Fadhil al-Manasif

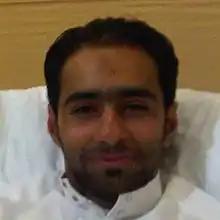
Fadhil al-Manasif

Fadhil al-Manasif is a photographer and member of the Saudi human rights organization Adala Center for Human Rights. Authorities arrested him in April 2009 along with 20 others for participating in protests and again in May 2011 for disseminating information to human rights groups and international media outlets covering street protests in the Eastern Province. In April 2014 the Specialized Criminal Court sentenced al-Manasif to 15 years in prison, imposed a 15-year ban on foreign travel, and fined him 100,000 Riyals (around $US 26,660), on charges including “breaking allegiance with the ruler,” “being in contact with foreign news agencies to exaggerate news and harm the reputation of Saudi Arabia and its people,” and communicating with international human rights organizations. The punishment was later reduced to 14 years on appeal.